General Confederation of Labour (Argentina)

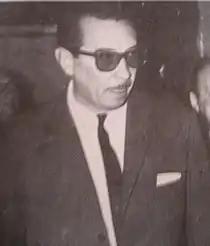
Andrés Framini, who won the lifting of six years of government receivership in 1961

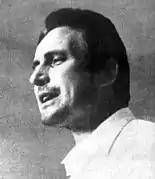
Raimundo Ongaro, who led the breakaway CGTA between 1968 and 1972

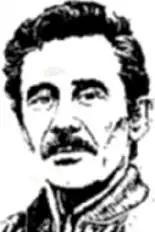
José Ignacio Rucci, whose assassination by leftists touched off the Dirty War

The election of Print Union leader Raimundo Ongaro as Secretary General in 1968 led to a new schism at the CGT. This was owed as much to the rivalry between Ongaro and other labor leaders, as to the "divide and conquer" strategy pursued by Labor Minister Rubens San Sebastián (who made the schism inevitable by refusing to certify Ongaro's election). The CGT would now be divided into the CGT-Azopardo, which gathered proponents of collaboration with the military junta (also named "participationists", including the general secretary of the CGT Augusto Vandor, as well as José Alonso and the future general secretary of the CGT-Azopardo José Ignacio Rucci); and the CGTA ("CGT de los Argentinos"), a more radical union headed by Ongaro. The CGTA, which also included the Córdoba Light and Power Workers' leader Agustín Tosco, played a key role in the "Cordobazo" student-labor uprising of 1969, during which it called for a general strike. The military junta then jailed most of the CGTA leadership, who were close to left-wing causes such as the Movement of Priests for the Third World, Liberation Theology, and the "Grupo Cine Liberación" film movement.